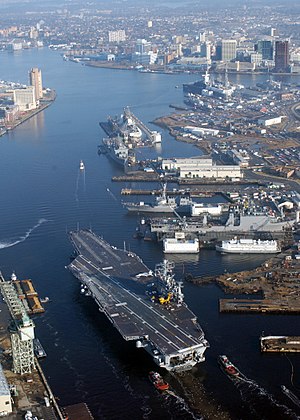
Elizabeth River (Virginia)
Et blik mod nord over Elizabeth River ved Norfolk flådeskibsværft i Portsmouth. Portsmouth ligger til venstre og Norfolk til højre. USS Harry S. Truman er på vej ned ad floden.
Elizabeth River er en kort tidevandsflod som udgør den ene arm af Hampton Roads i den sydlige del af Chesapeake Bay i det sydøstlige Virginia i USA. Den ligger ved byerne Portsmouth og Norfolk. Flodmundingen huser betydelige militære og kommercielle havnefaciliteter for de to byer.